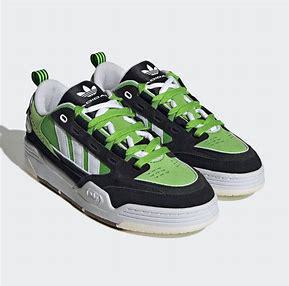
Brand: Adidas
Model: ADI2000